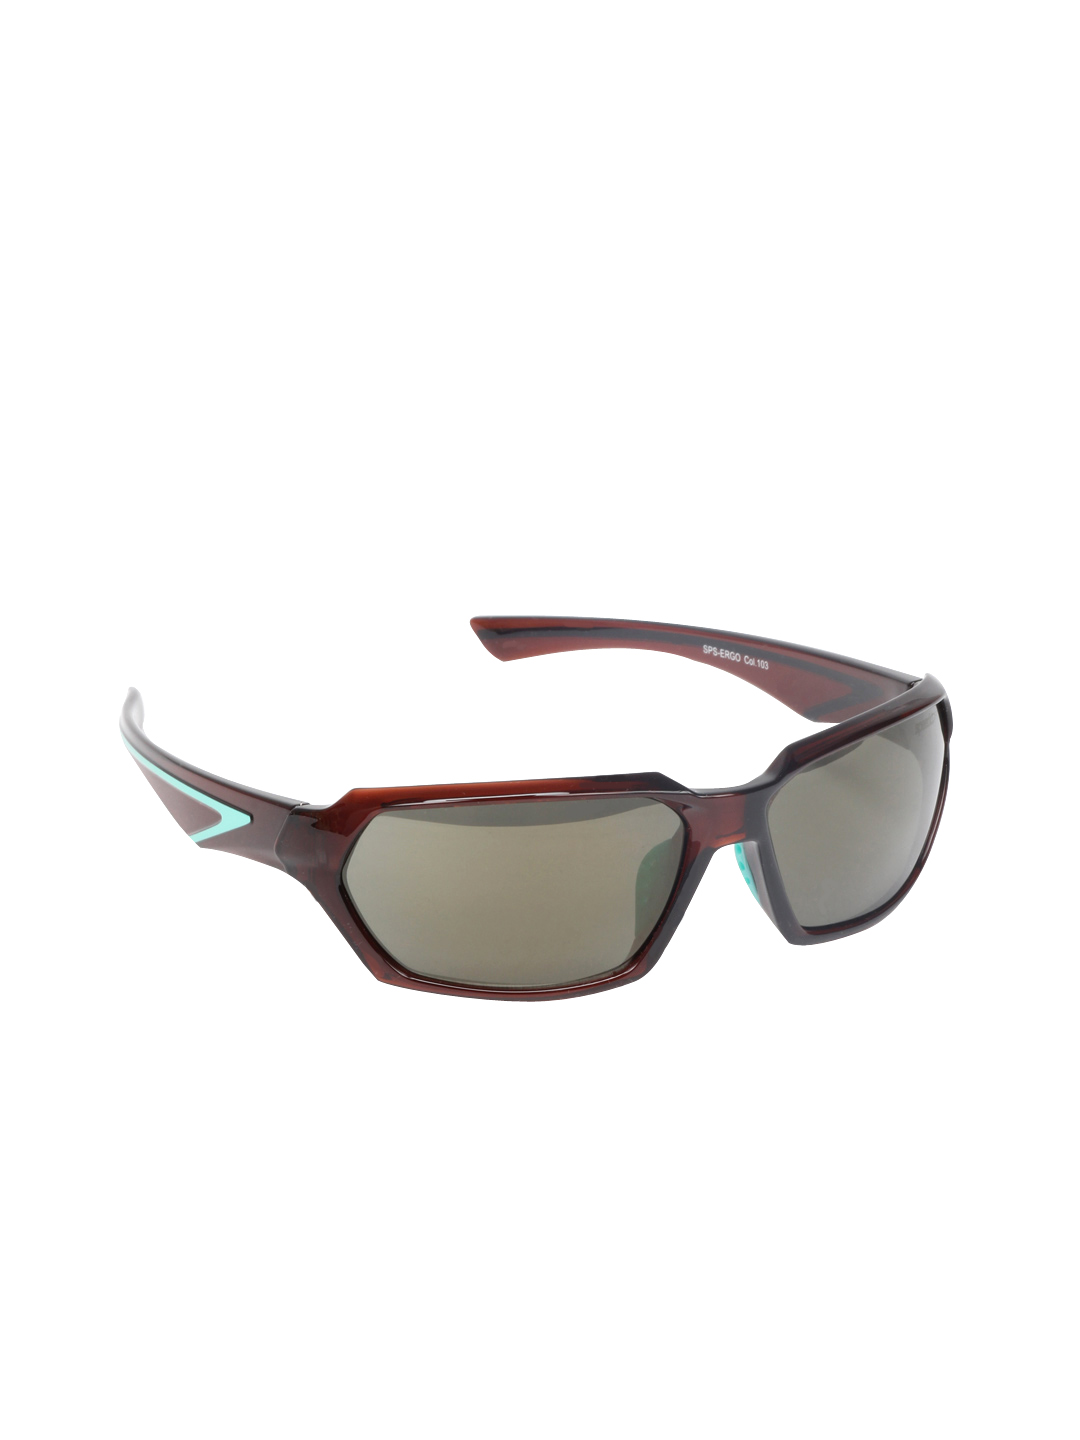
Speedo Men Sheet Sunglasses
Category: Accessories / Eyewear / Sunglasses
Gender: Men
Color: Brown
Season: Summer 2017
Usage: Casual